Island gigantism

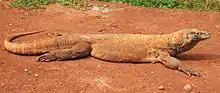

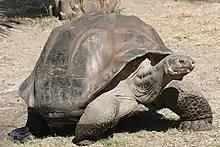

In addition to size increase, island plants may also exhibit "insular woodiness". The most notable examples are the megaherbs of New Zealand's subantarctic islands. Increased leaf and seed size was also reported in some island species regardless of growth form (herbaceous, bush, or tree).